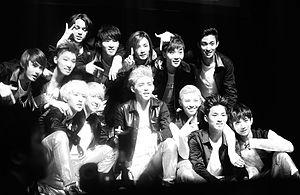
Seventeen est un boys band sud-coréen formé par Pledis Entertainment. Le groupe est composé de treize membres : S.Coups, Jeonghan, Joshua, Jun, Hoshi, Wonwoo, Woozi, DK, Mingyu, The8, Seungkwan, Vernon et Dino. Le groupe est aussi séparé en trois unités différentes pour mettre en valeur leurs domaines de spécialisation: l'unité hip-hop l'unité vocale et l'unité de performance.